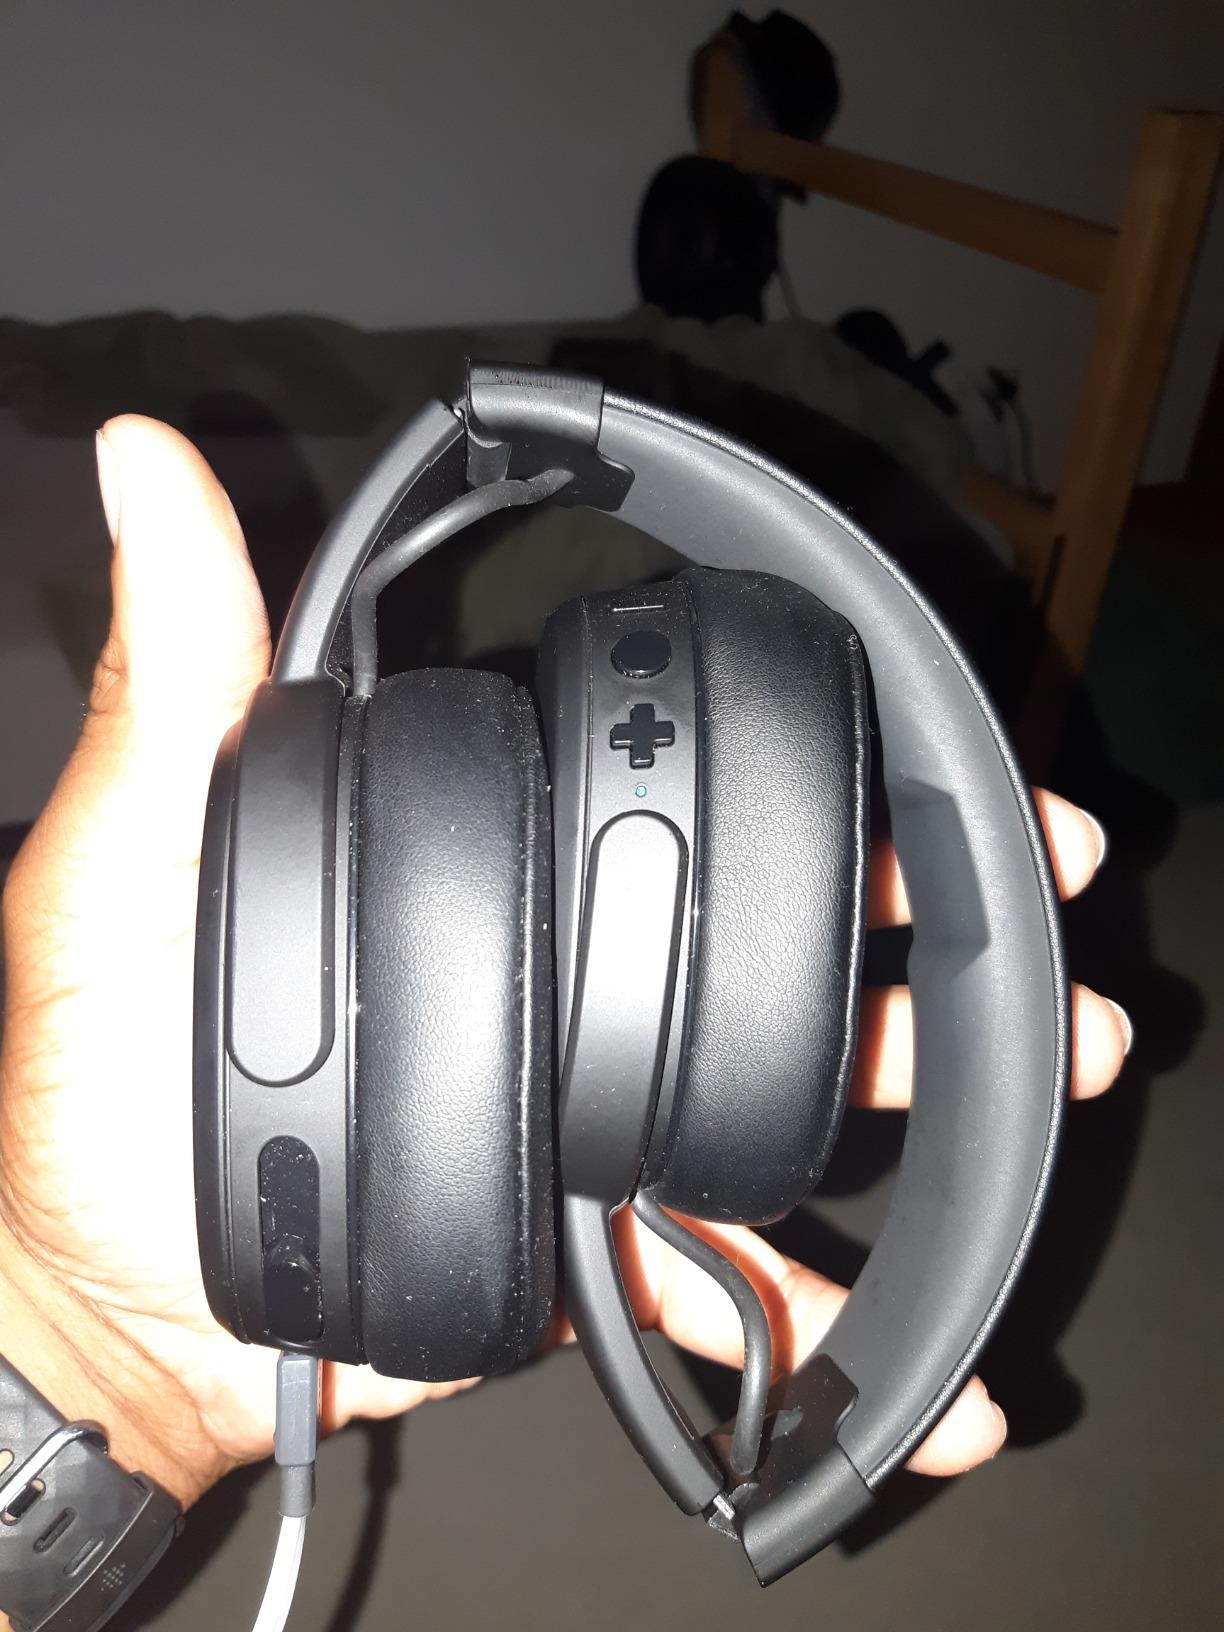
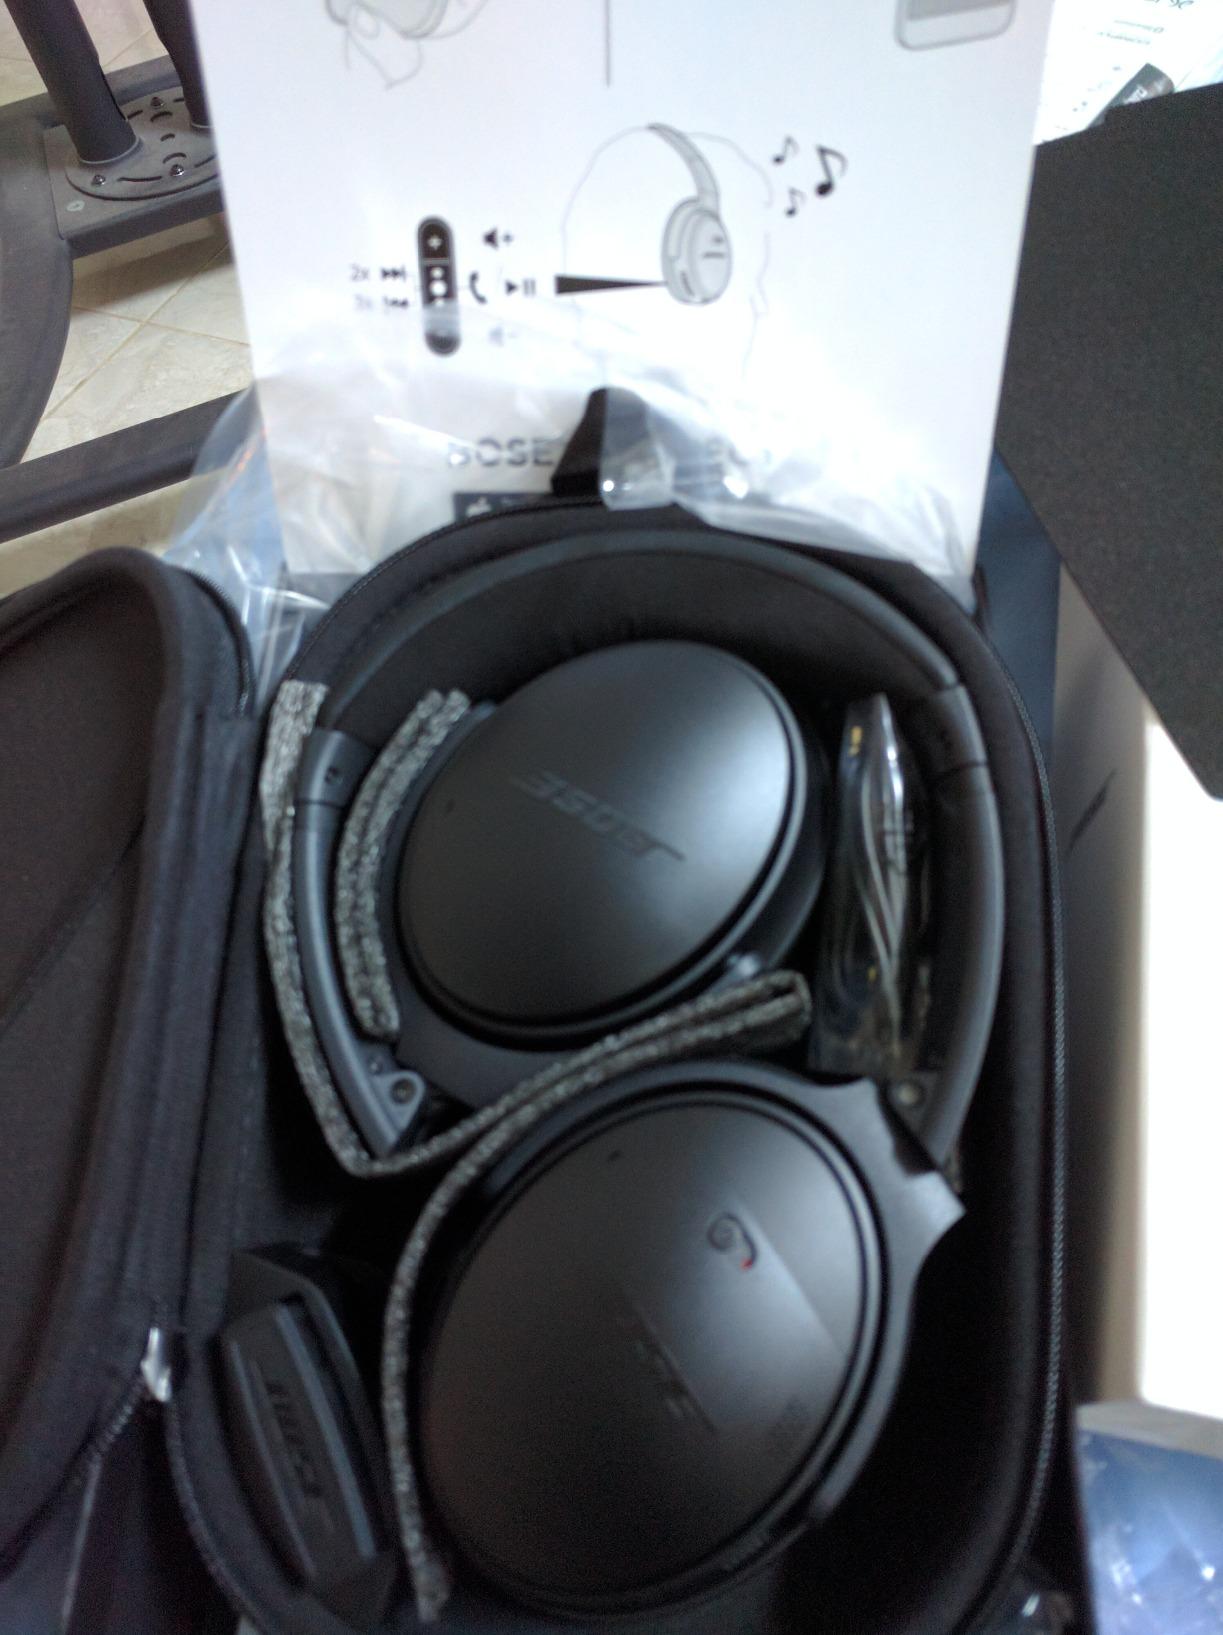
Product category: headphones
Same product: no